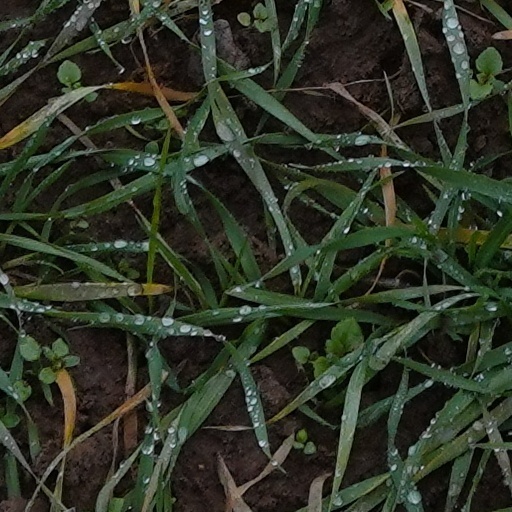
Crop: wheat